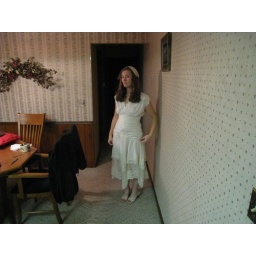
Marisol dressed up in her Grandma Rietveld's dress hat from great-great grandmother McConnell 9/4/10